Music of Cuba

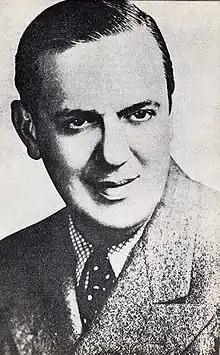

After the Cuban revolution in 1959, Isaac Nicola and other professors such as Marta Cuervo, Clara (Cuqui) Nicola, Marianela Bonet and Leopoldina Núñez were integrated to the national music schools system, where a unified didactical method was implemented. This was a nucleus for the later development of a national Cuban Guitar School with which a new generation of guitarists and composers collaborated.